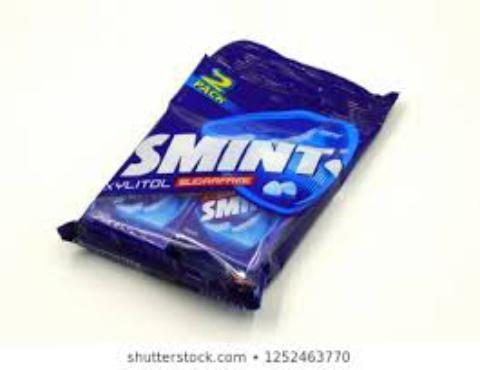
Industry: Food